Halifax, West Yorkshire

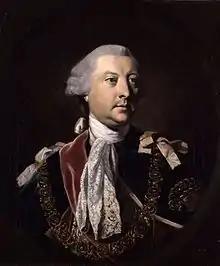
George Montagu-Dunk, 2nd Earl of Halifax

The Earldom of Halifax took the name of the town. Its first creation, in the Peerage of England in 1677, was for George Savile, who was created Baron Savile of Eland and Viscount Halifax in 1668 and later became the Marquess of Halifax (this creation of the earldom became extinct in 1700). George Montagu-Dunk, 2nd Earl of Halifax, (2nd order of the 3rd creation) became the President of the Board of Trade in 1748. In 1749 the city of Halifax, the capital of Nova Scotia, Canada, was named in his honour. The Halifax River in Central Florida, United States, was also named after him.